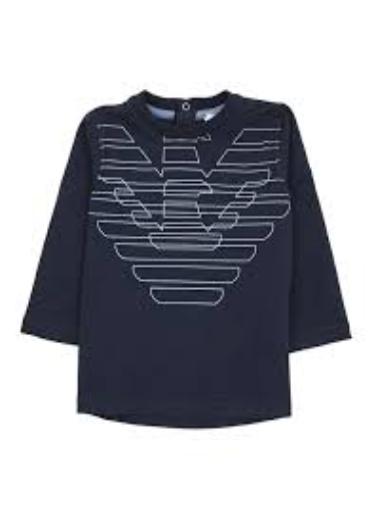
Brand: Armani Junior
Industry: Clothes